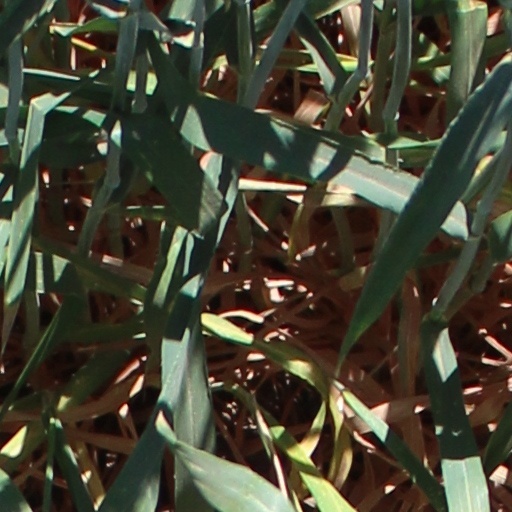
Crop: wheat